Evadne Baker

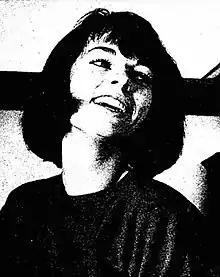
Evadne Baker, 1964

Evadne Baker (August 19, 1937 – January 17, 1995) was an English actress. She was born in Cape Town, to parents of French, Dutch, and German heritage. She trained as a ballerina from the age of six, and moved to England when she was nine to continue her training in London.